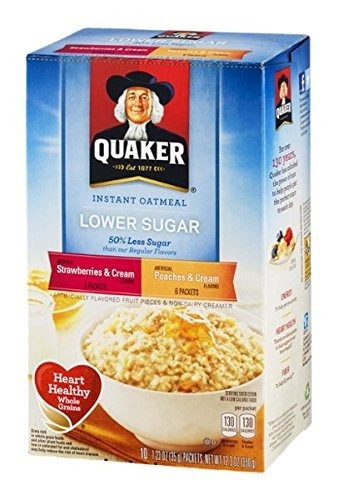
Item Name: Quaker Instant Oatmeal Strawberries & Cream / Peaches & Cream 10.5 oz (1 Box)
Value: 10.5
Unit: Fl Oz

Price: 2.88